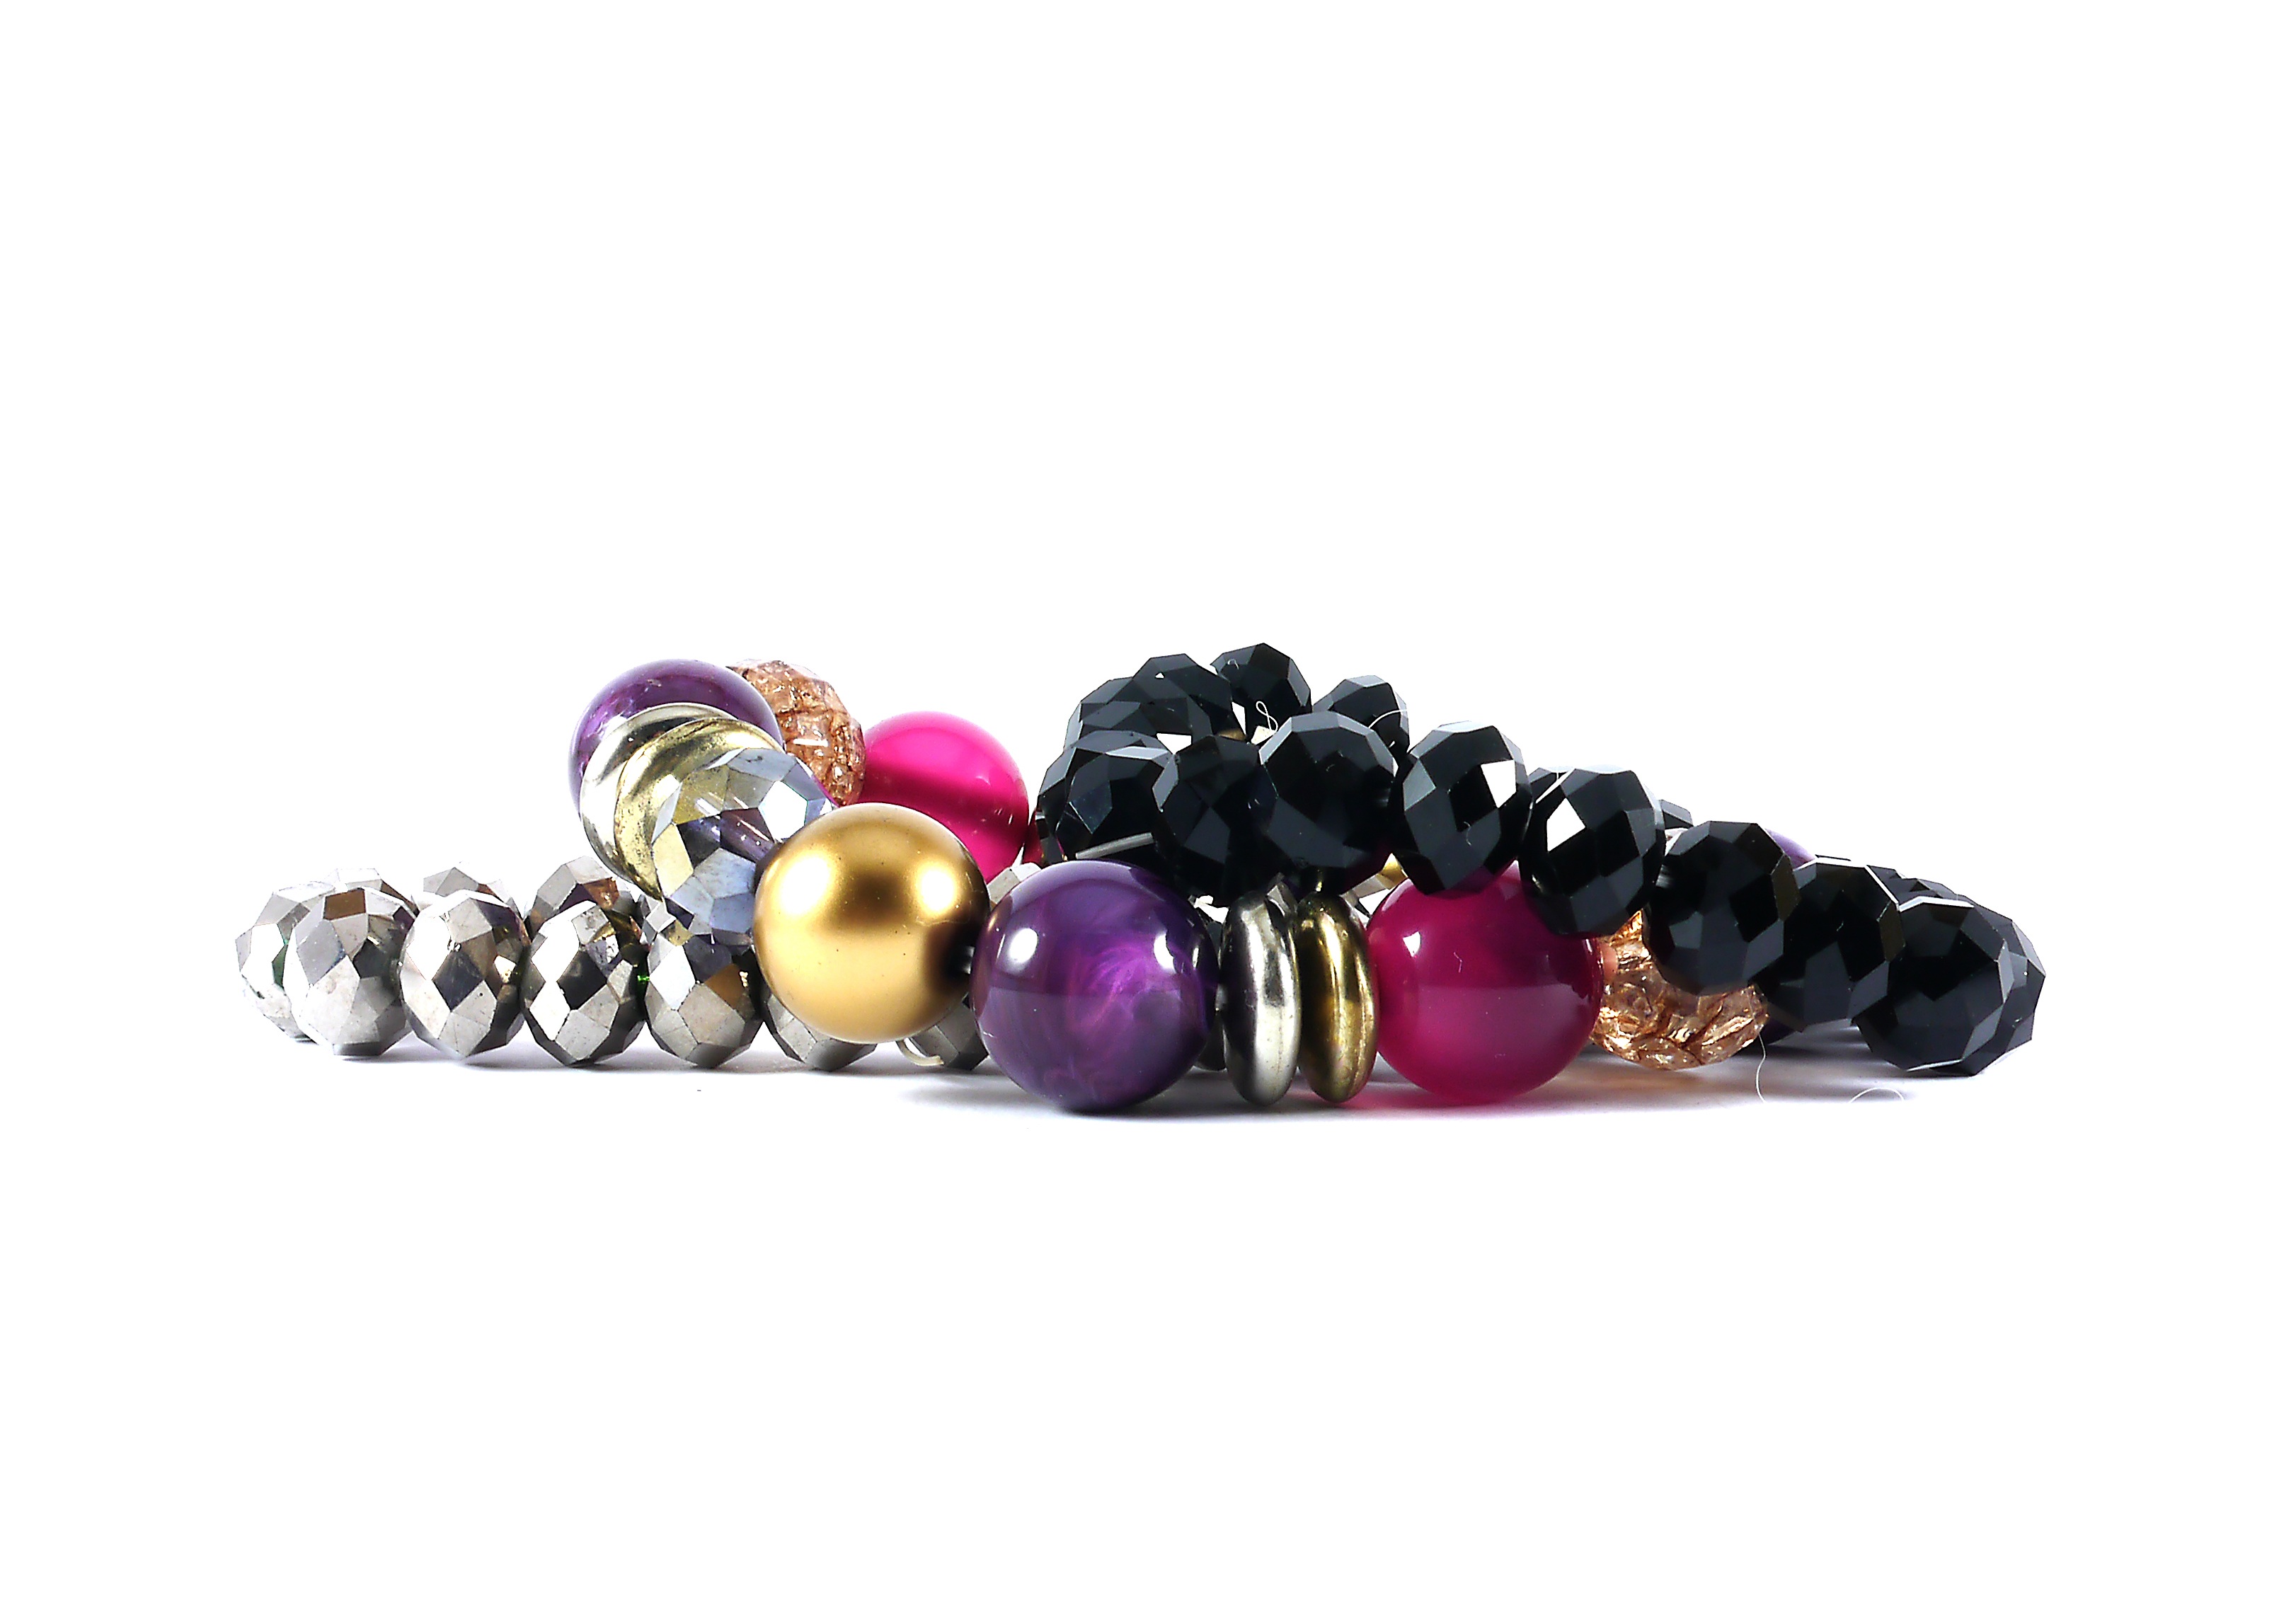
woman, vintage, female, model, fashion, lady, bead, jewelry, bangle, bracelet, jewellery, worn, luxury, gold, design, lovely, bracelets, style, elegant, expensive, shiny, attractive, elegance, gorgeous, treasure, glamour, gemstone, vogue, accessory, precious, fashion accessory, body jewelry